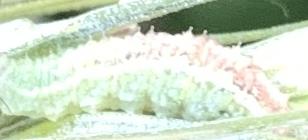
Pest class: predators